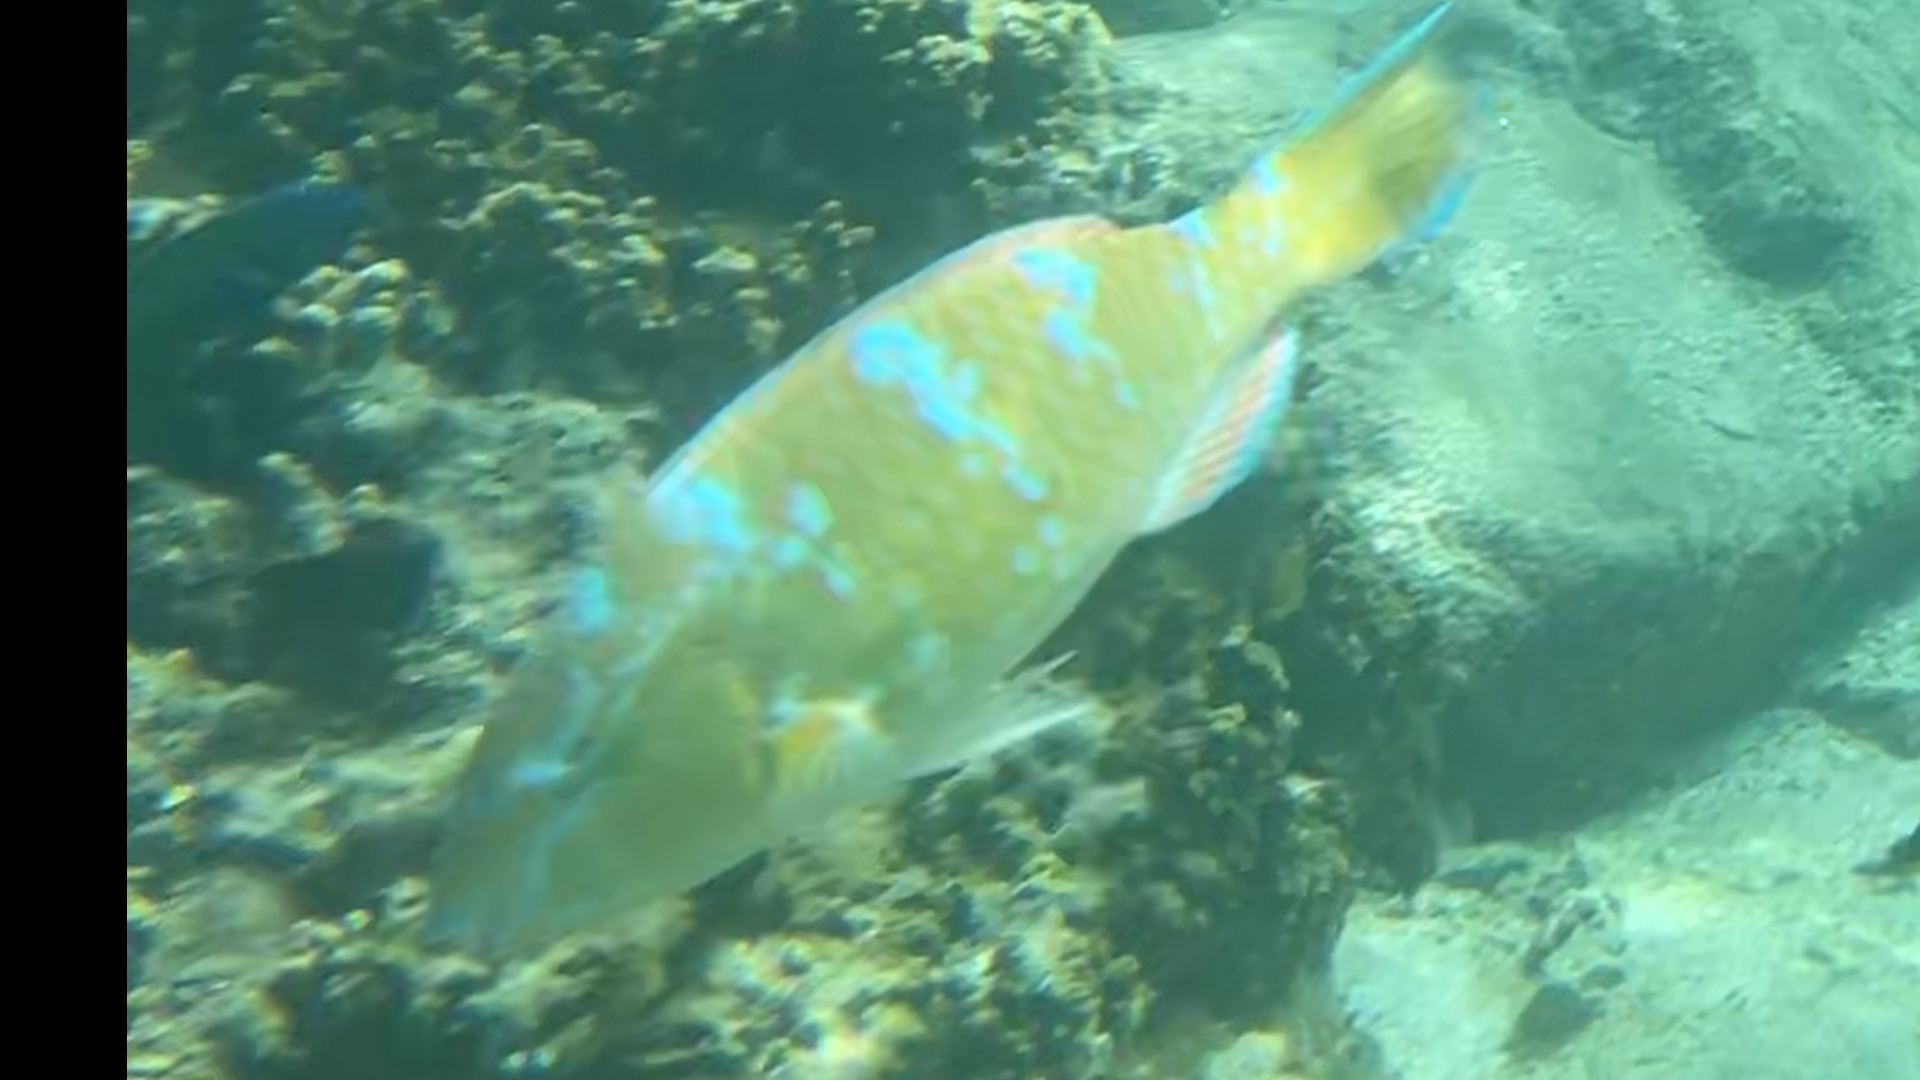
Scarus ghobban (Blue-barred Parrotfish)